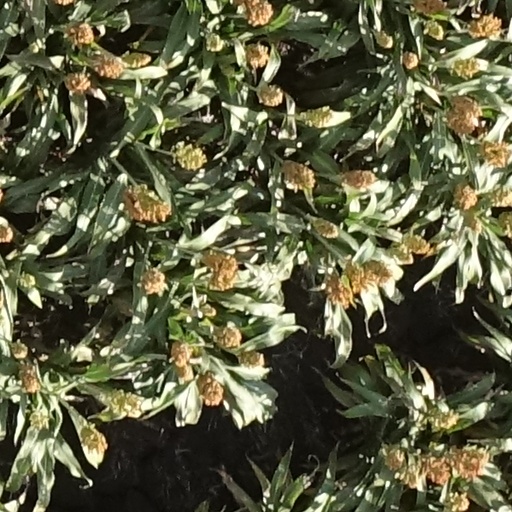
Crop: sorghum